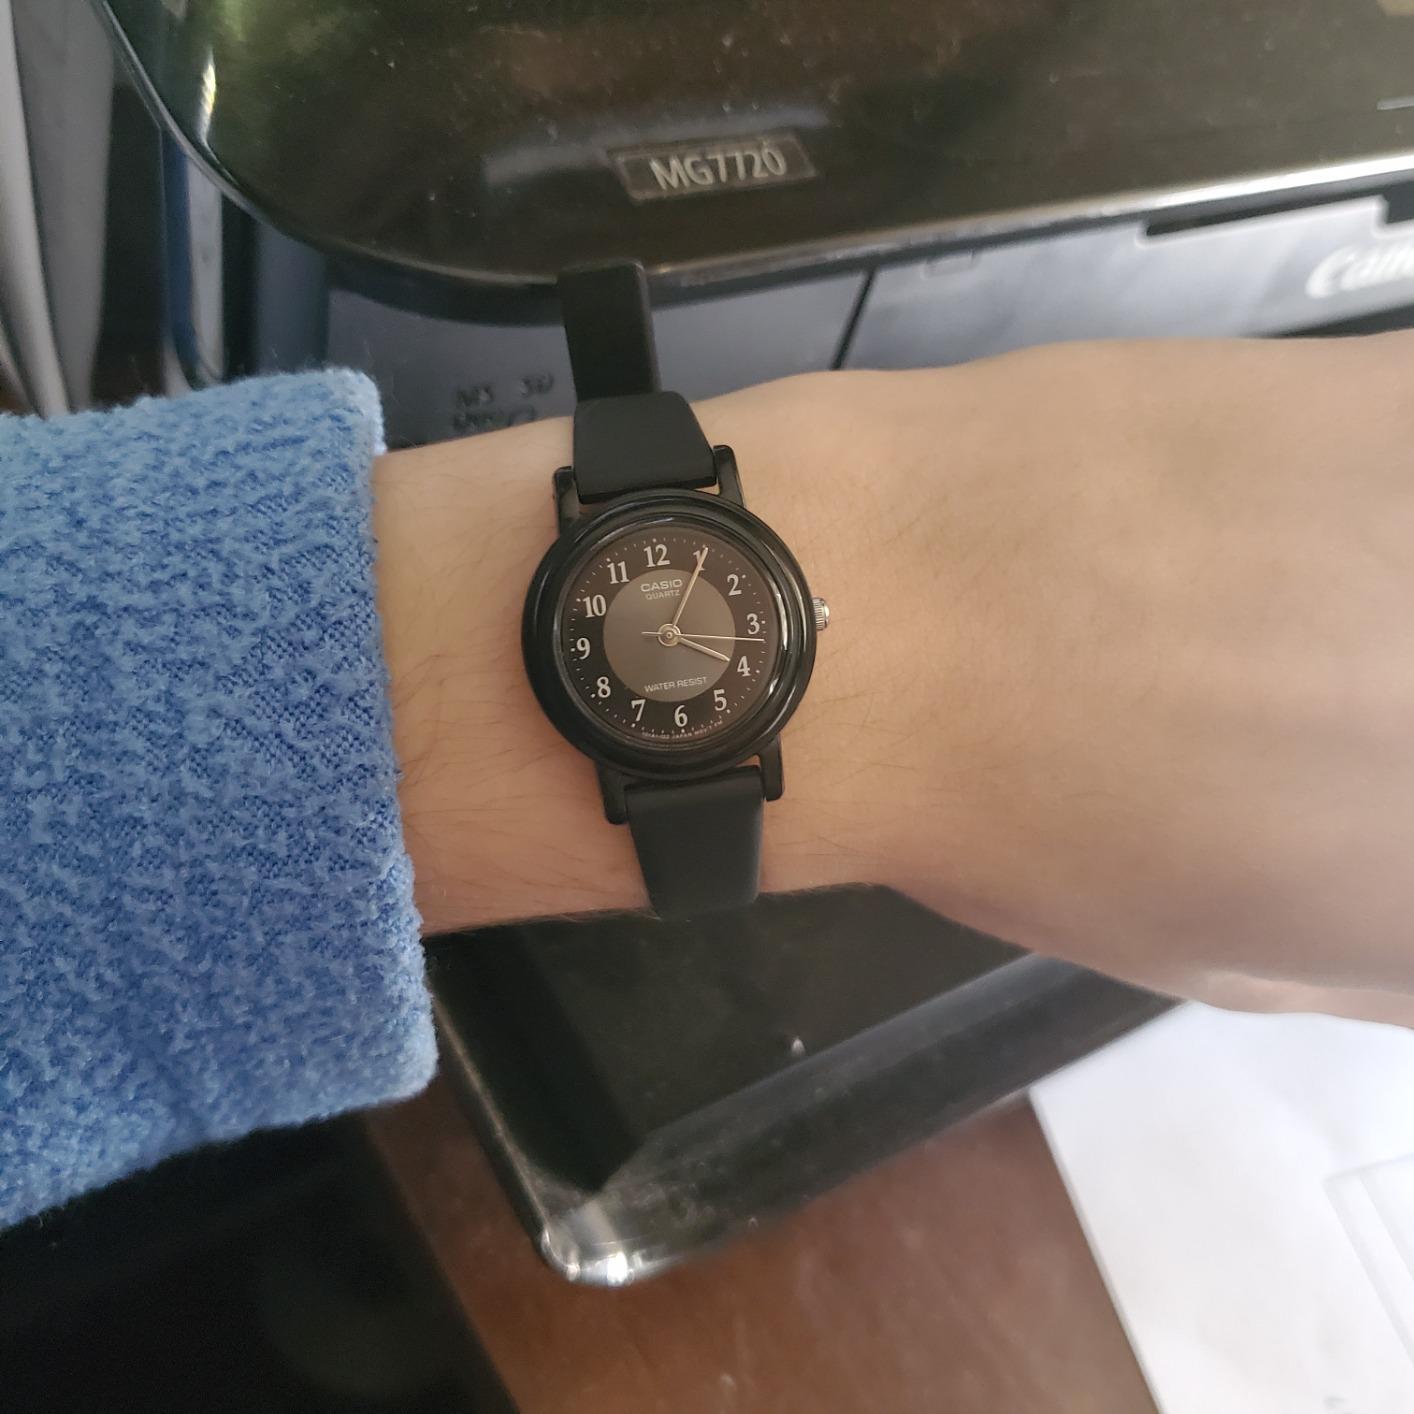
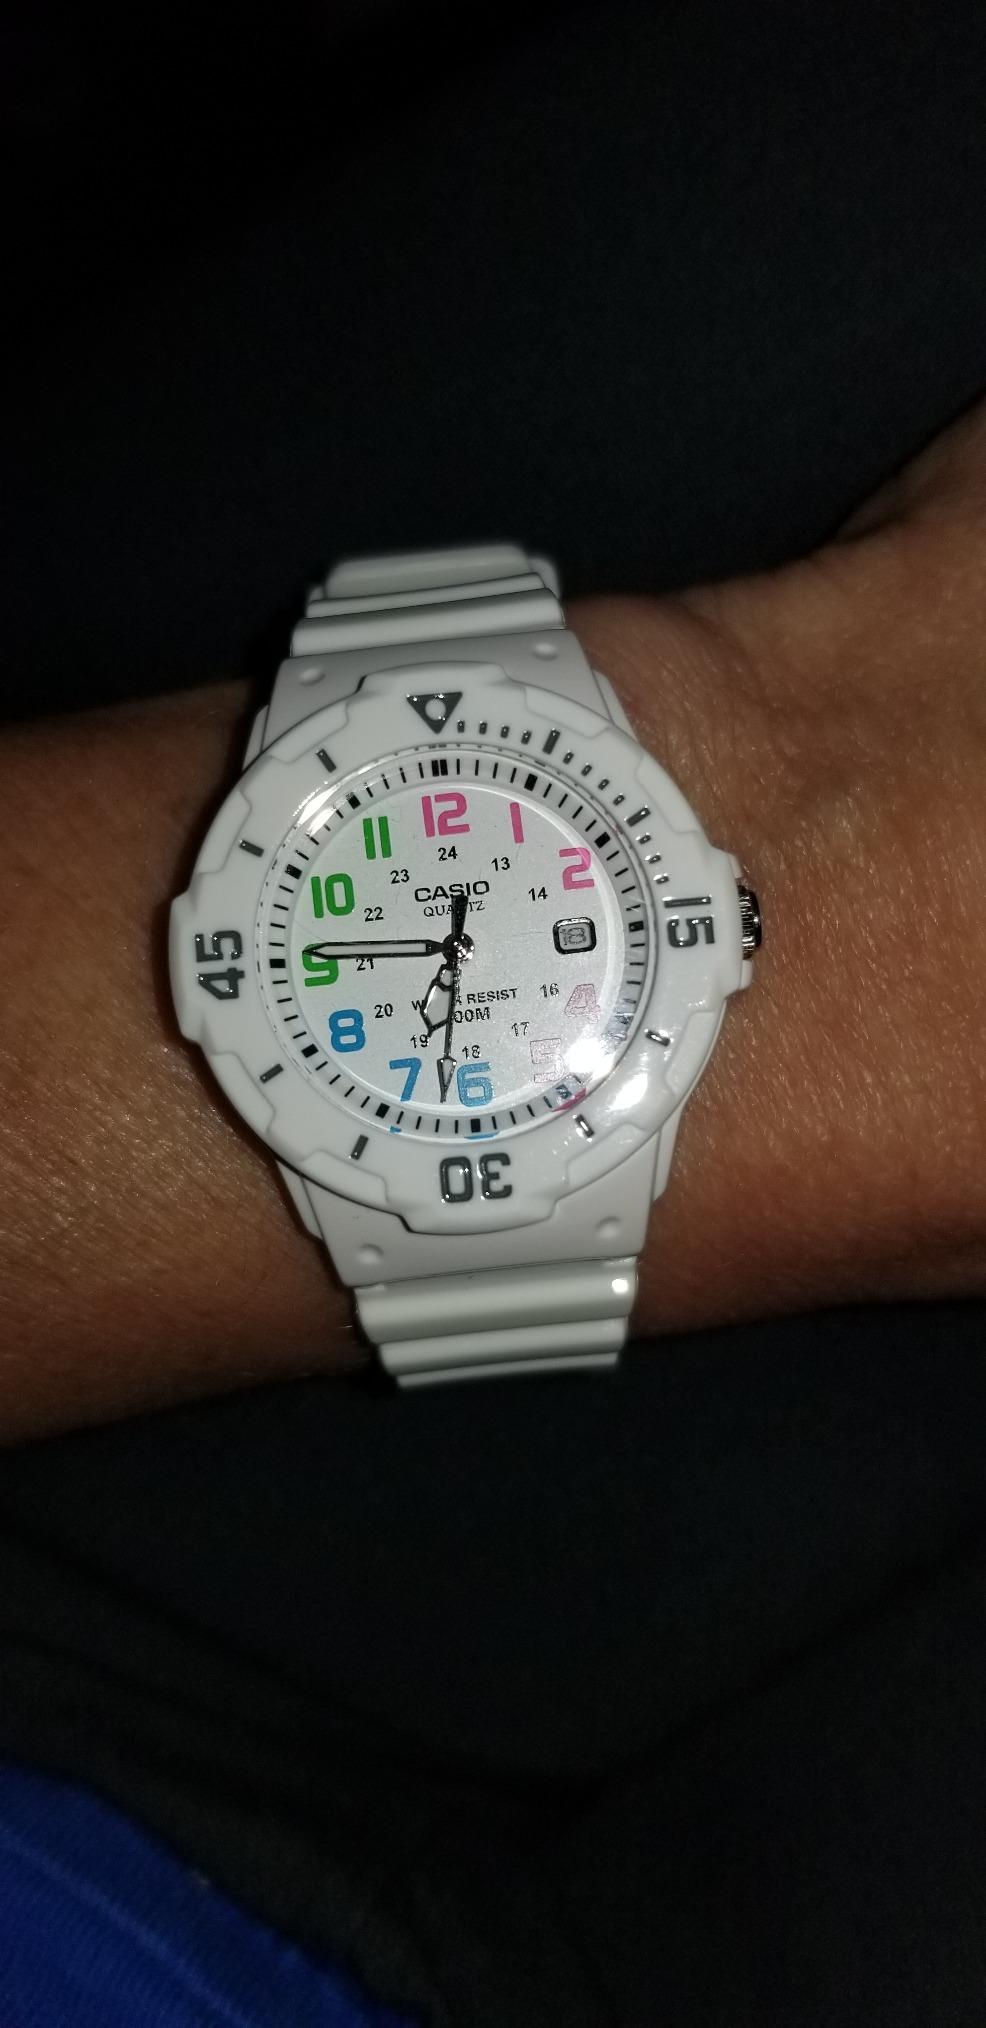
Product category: accessories_watch
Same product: no